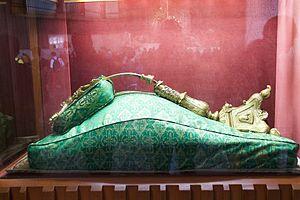
Crucifix tordu par l'explosion d'une bombe dans la basilique en 1921, conservé comme relique de l'événement.
L'image de Notre-Dame de Guadalupe ou la tilma de Juan Diego est une image acheiropoïète établie sur un tissu de 1,70 mètre par 1,05 sur lequel est représentée l'image de Notre-Dame de Guadalupe. Ce tissu remonte au XVIᵉ siècle, la tradition catholique indique qu'il est le fruit d'un miracle lors des apparitions mariales de Notre-Dame de Guadalupe à Juan Diego en 1531, devant l'évêque de Mexico Mᵍʳ Zumárraga. D'après le manuscrit daté du milieu du XVIᵉ siècle, l'image serait apparue « miraculeusement » sur la tilma de l'Indien, alors que celui-ci remettait à l'évêque Zumarraga des roses d'Espagne, en preuve des apparitions mariales dont il disait avoir été l'objet. Ces apparitions, ainsi que le « miracle de la tilma » ont fait l'objet d'une enquête officielle par l'Église catholique en 1666, et ils ont été officiellement reconnus par les autorités de l’Église en 1784.